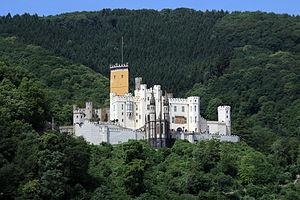
L’exposition horticole allemande 2011 à Coblence - Château de Stolzenfels